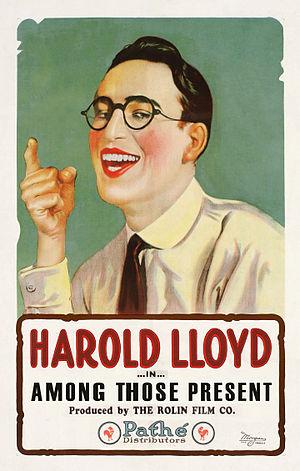
La Chasse au renard est un film américain muet de comédie réalisé par Fred C. Newmeyer, sorti en 1921.